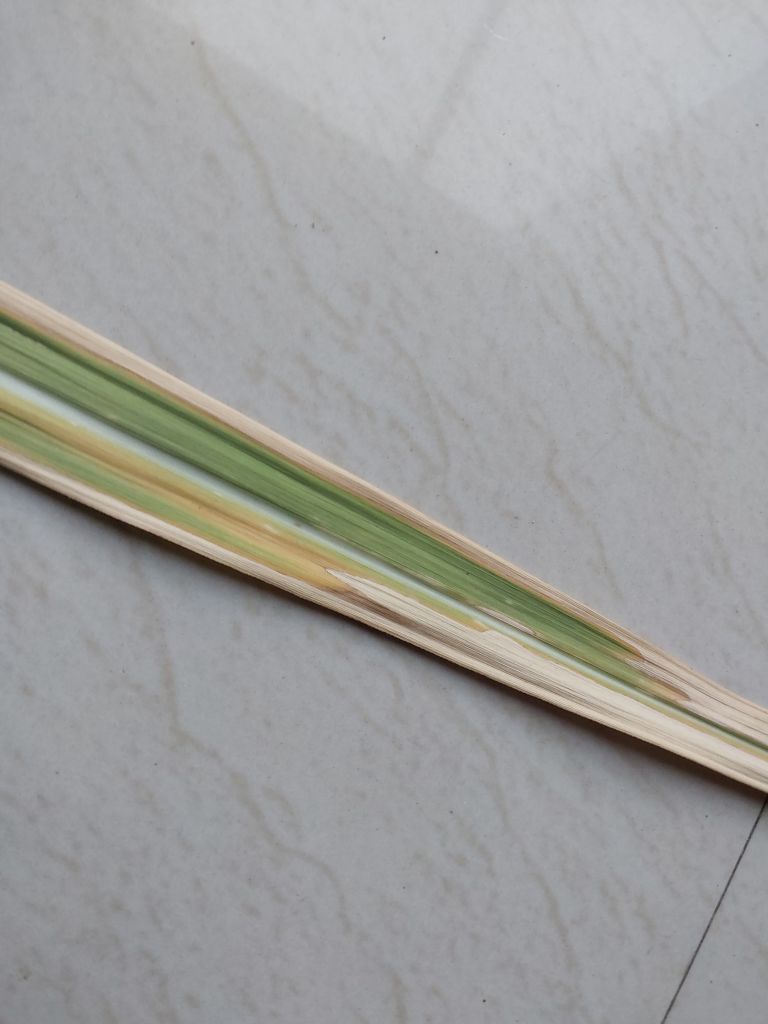
Label: Banded Chlorosis